History of Dubai

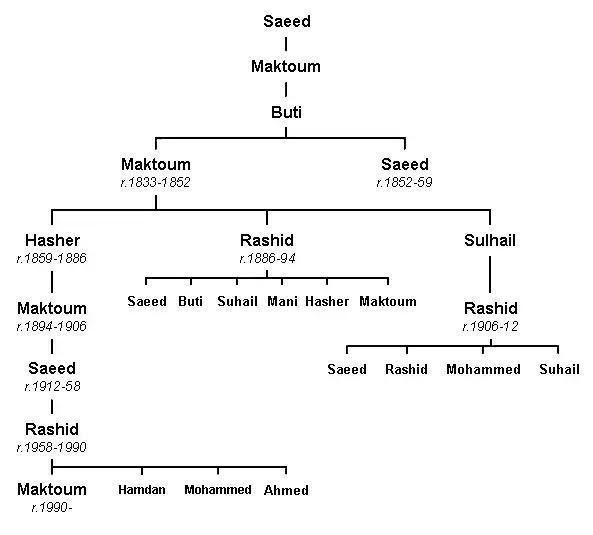
A simplified family tree of the al-Maktoum family

During the 21st century, Dubai may have to implement policies that move away from globalization and toward localization to conserve their energy resources, provide local jobs to citizens of the United Arab Emirates instead of foreign citizens, and maintain their local decision-making authority. Zoning policies would be adjusted by Dubai's municipal government to promote resource conservation and eliminate sprawl.